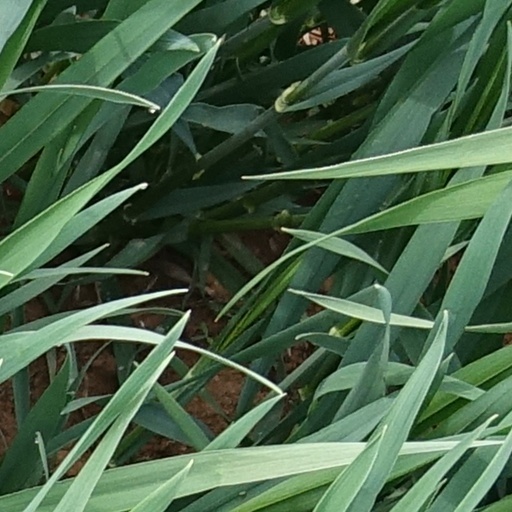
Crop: wheat